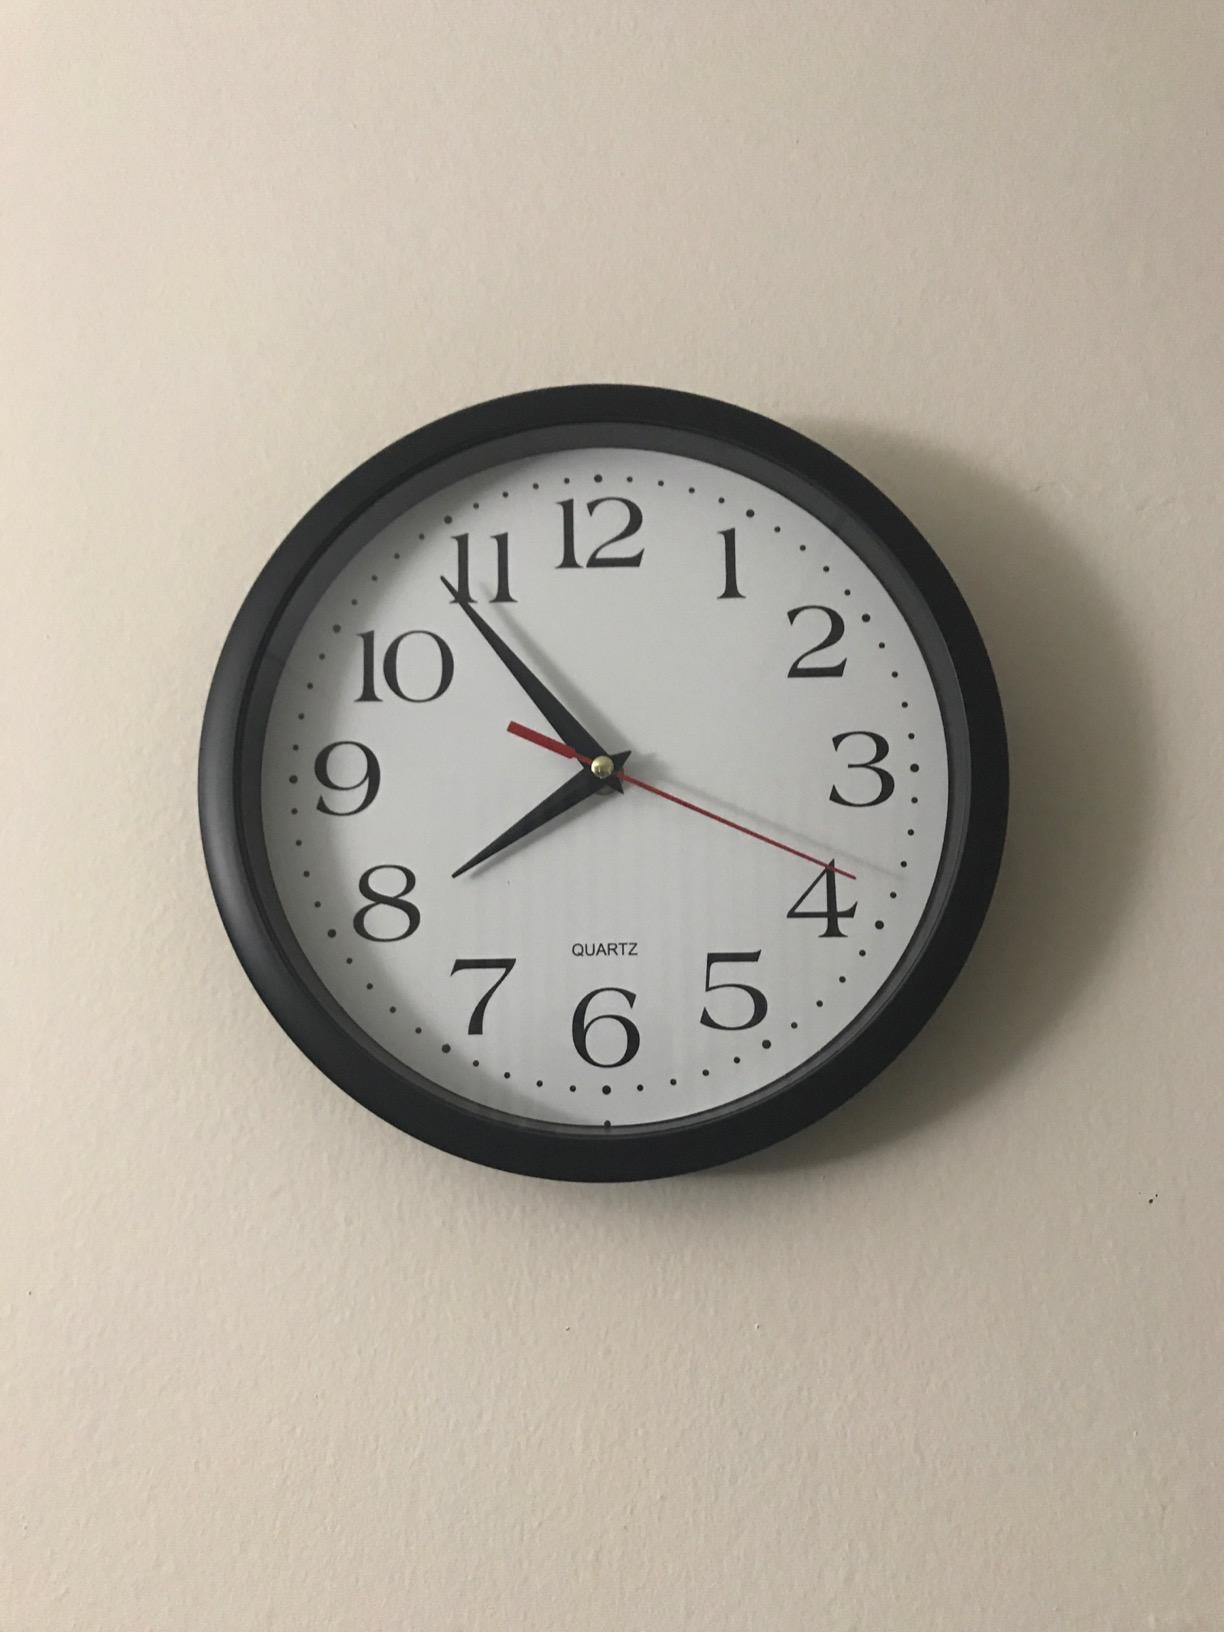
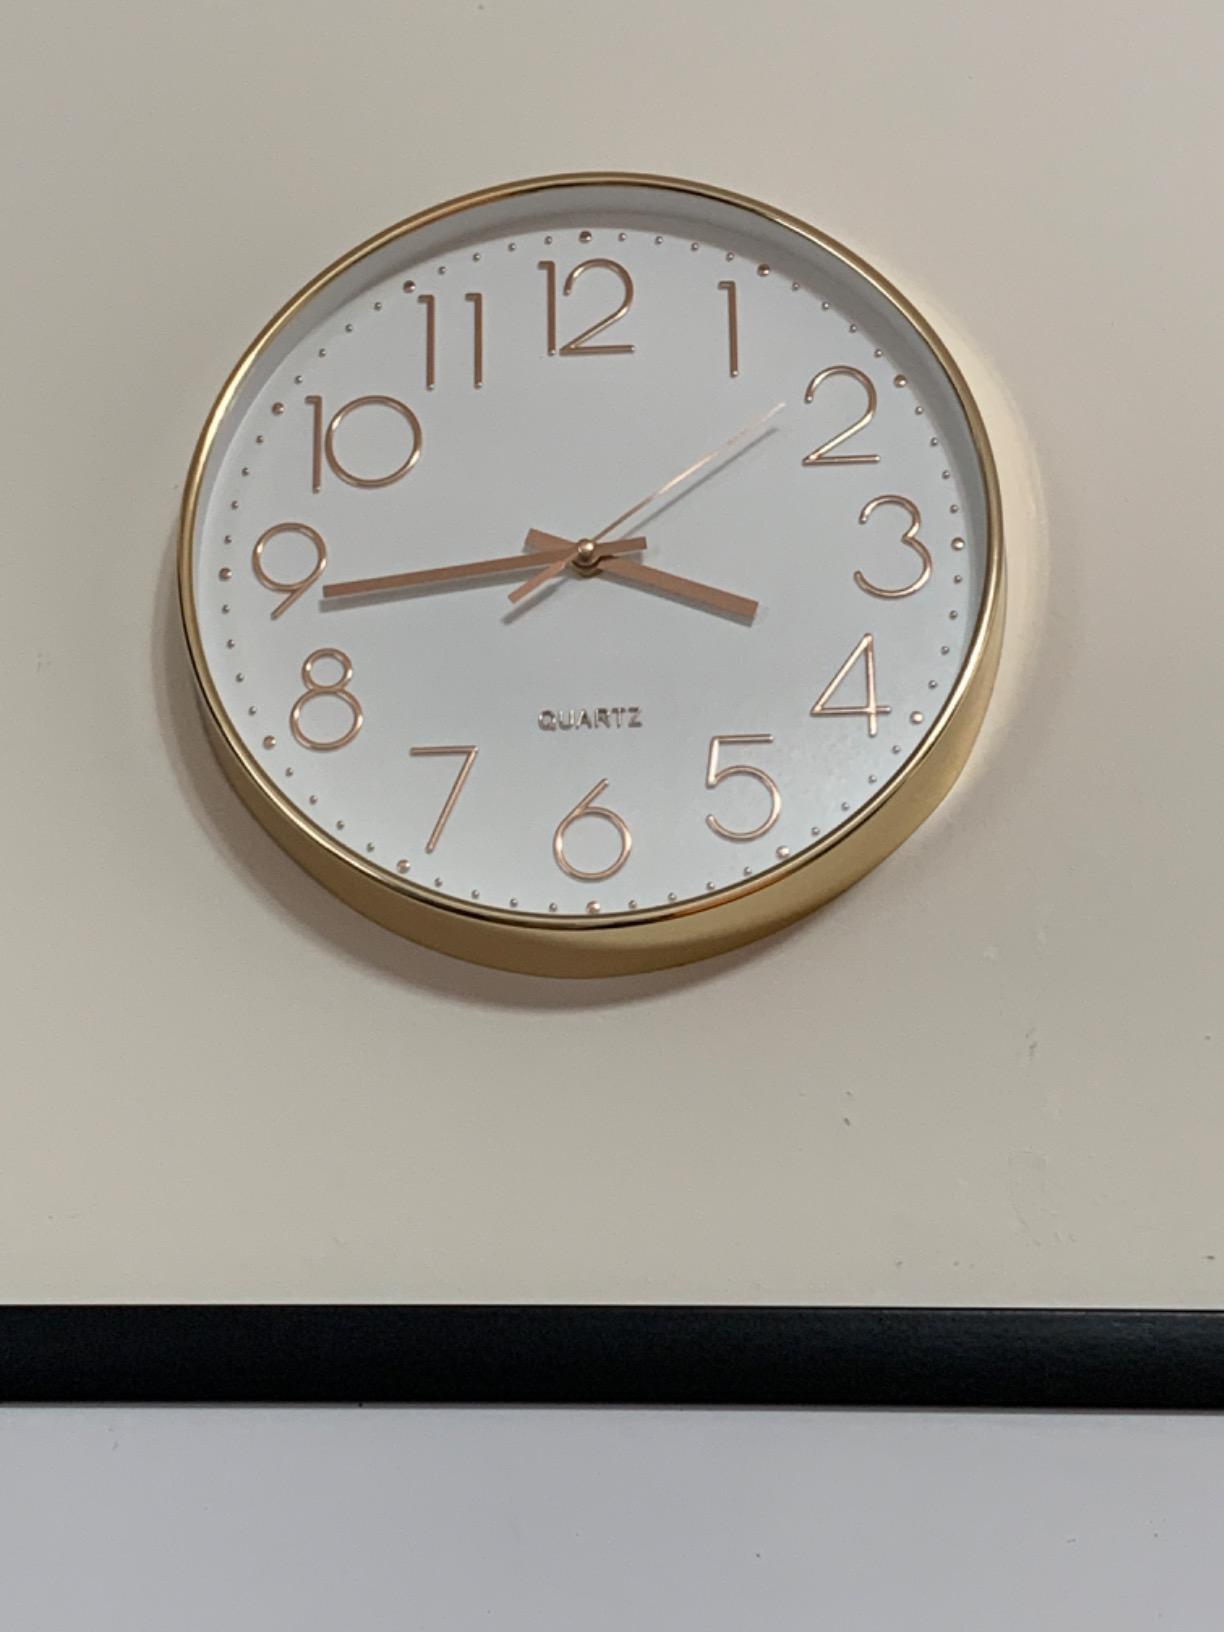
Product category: clock
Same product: no